Wincenty Witos

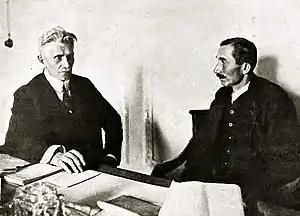
Wincenty Witos (right) and Ignacy Daszyński.

In December 1913 the People's Party split. As a result, in February 1914, Witos was elected as vice president of the newly created political party Polskie Stronnictwo Ludowe "Piast" (Polish People's Party "Piast"). In 1911 he served as a deputy of the party to Austria's Imperial Council's House of Representatives. Technically he remained the member of the Austrian government until 1918.